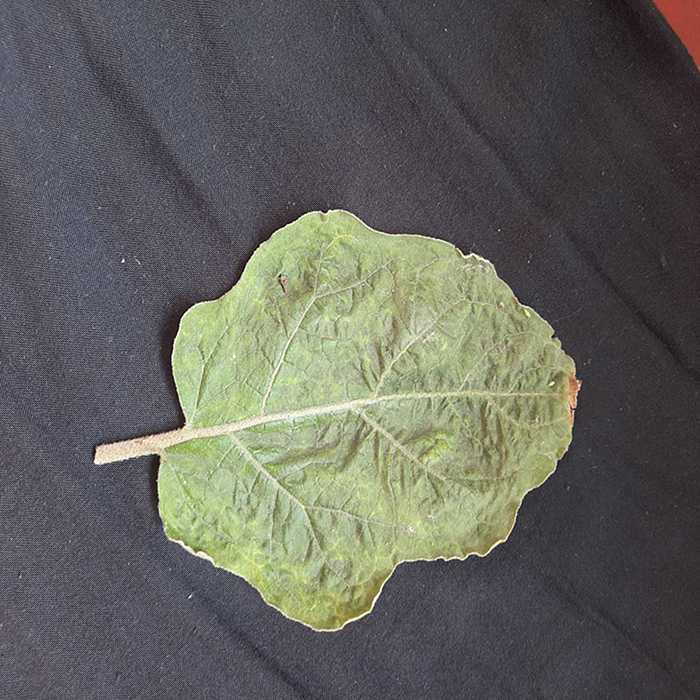
Plant: Eggplant
Label: Eggplant begomovirus